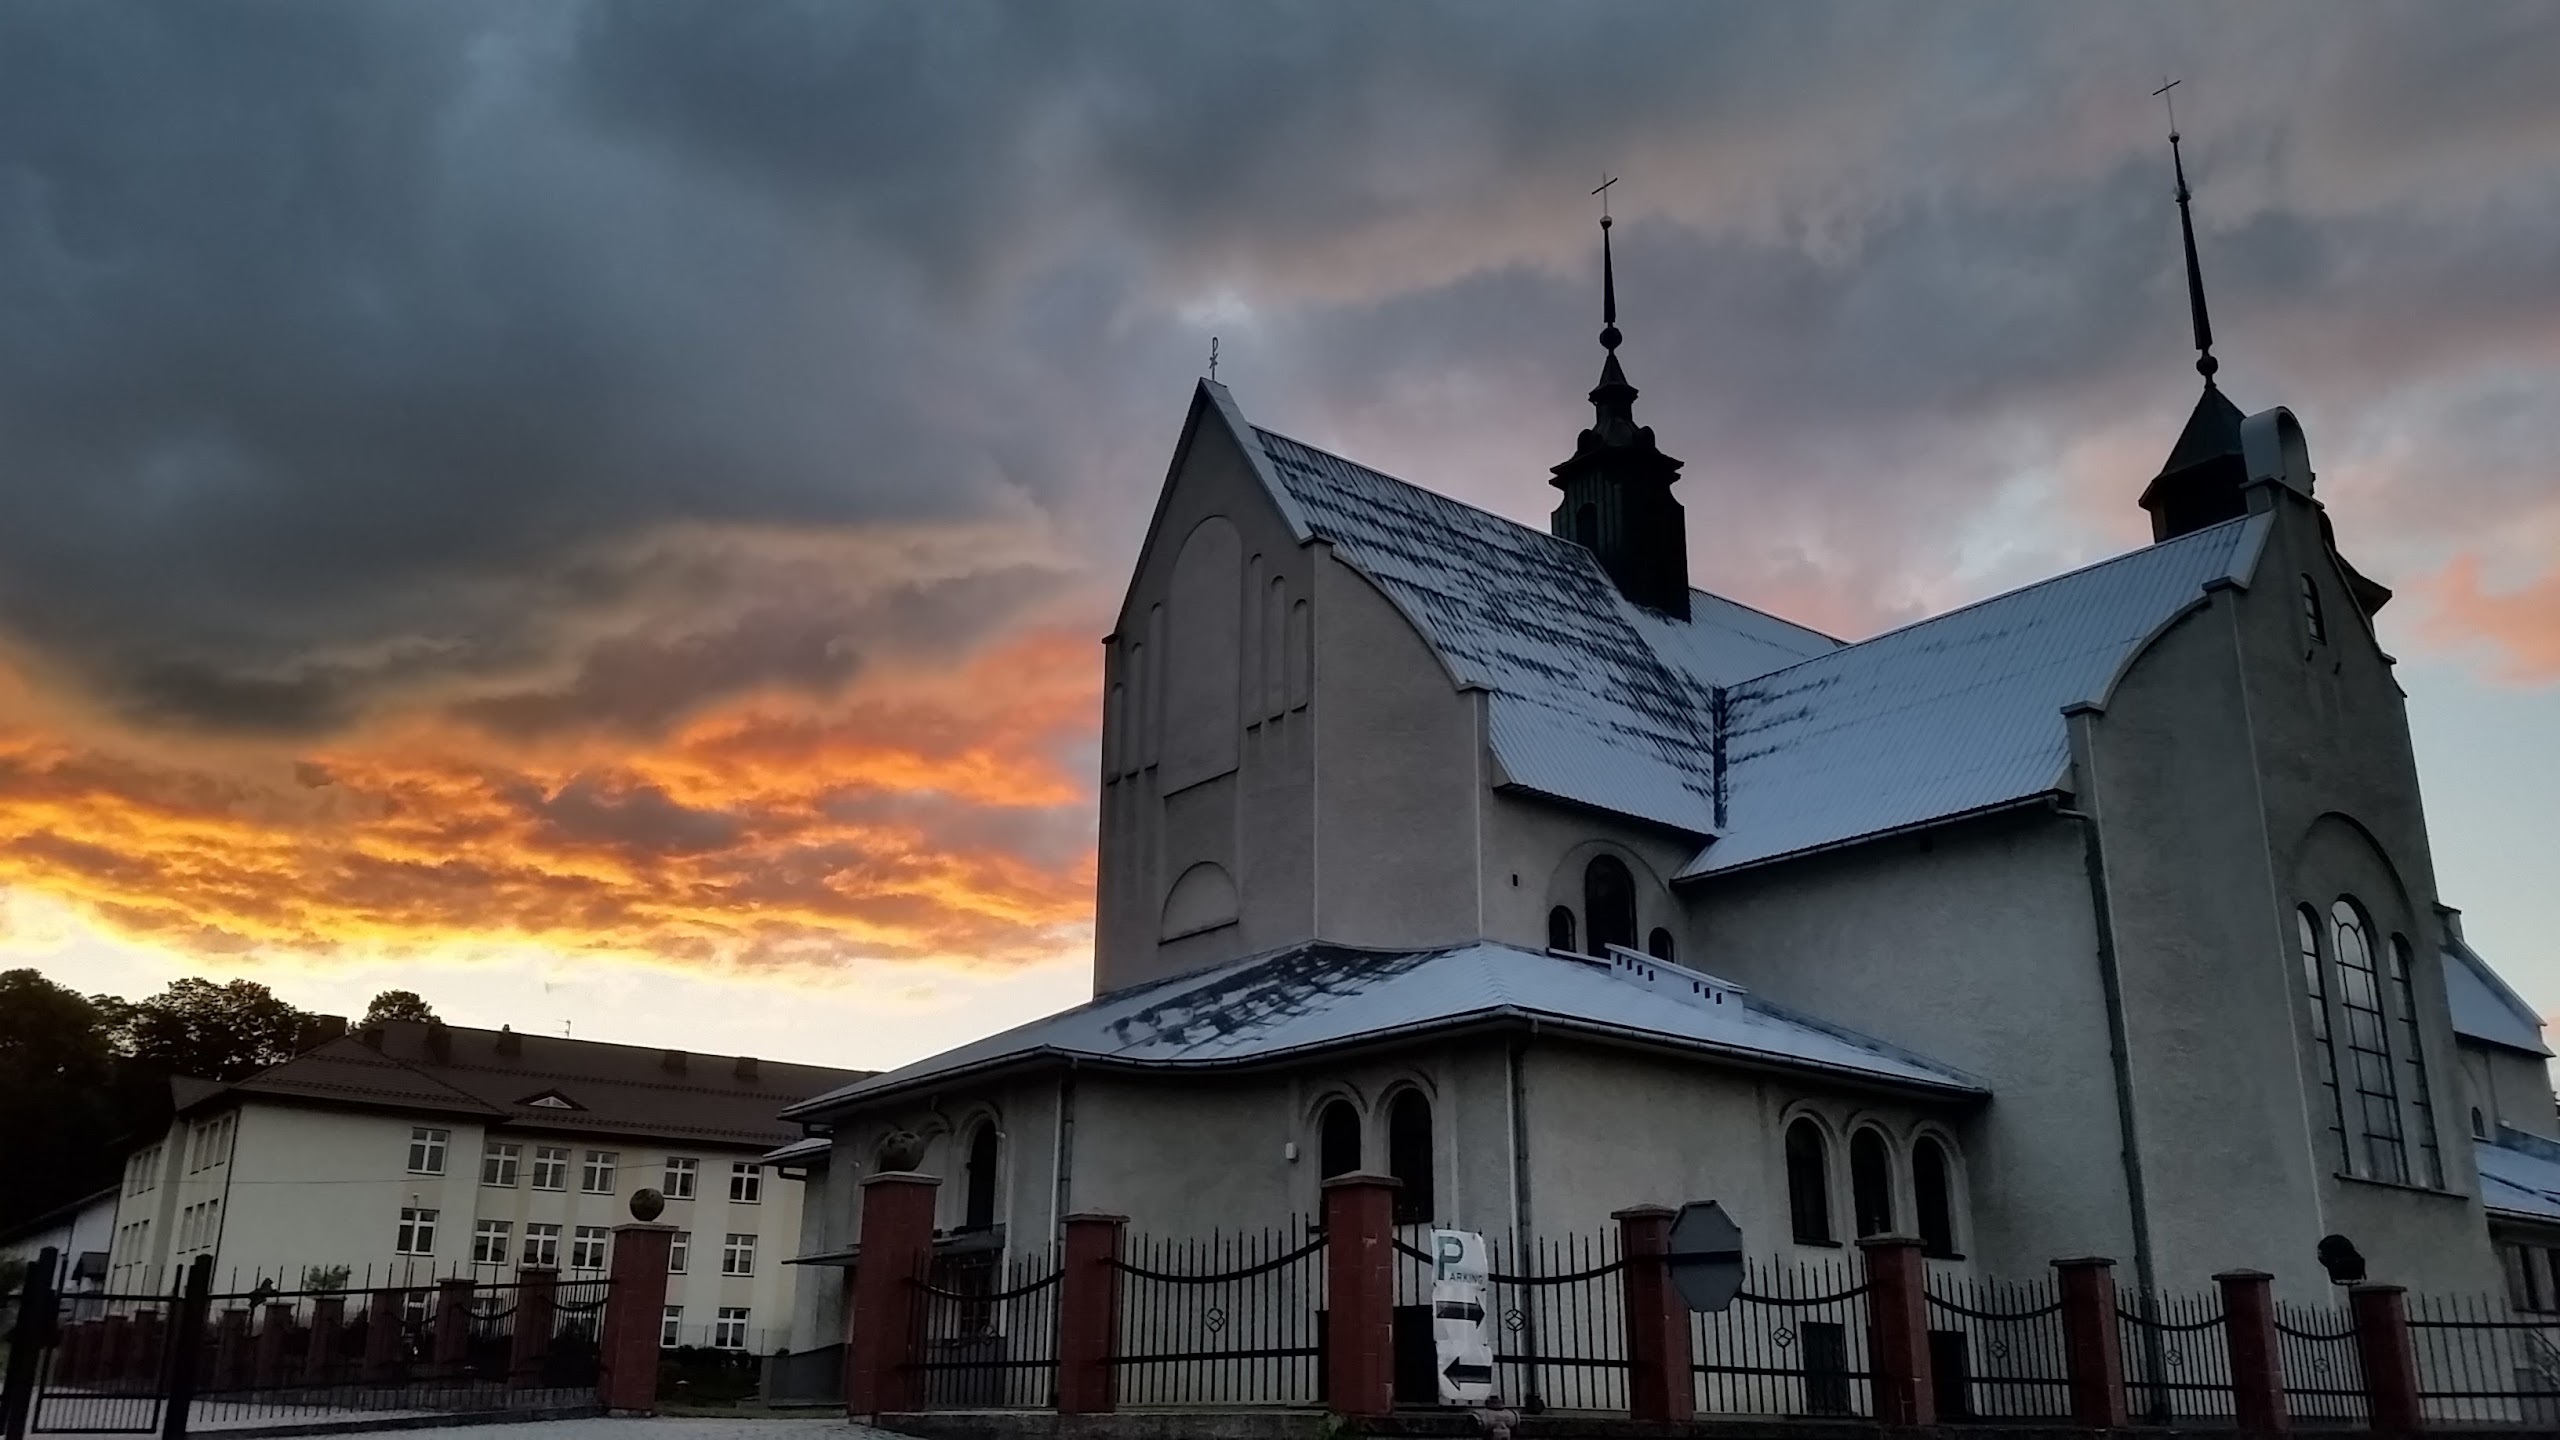
landscape, cloud, sky, sunset, building, evening, facade, church, tourism, place of worship, clouds, spire, steeple, the basilica, the city centre, municipality good